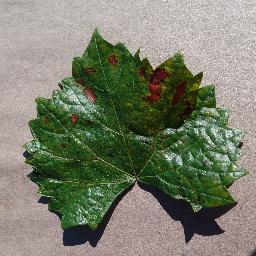
Label: Grape___Esca_(Black_Measles)